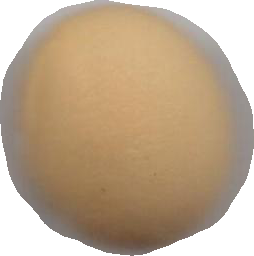
Variety: Grobogan